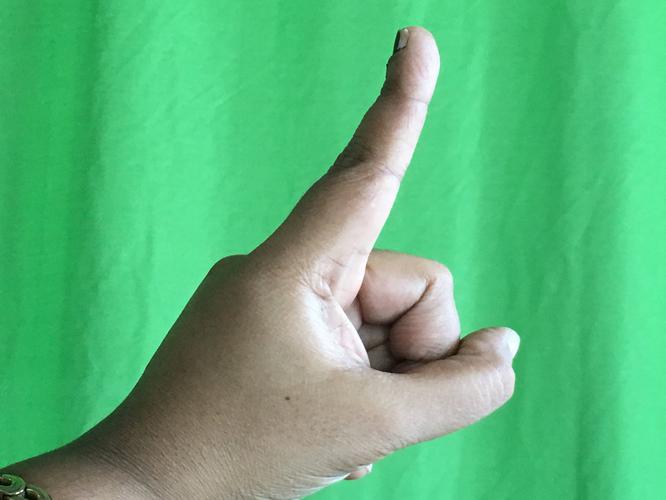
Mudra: Suchi
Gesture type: single_hand